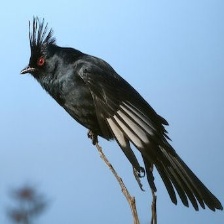
Species: PHAINOPEPLA
Scientific name: PHAINOPEPLA NITENS